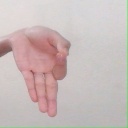
अक्षर: ज्ञ